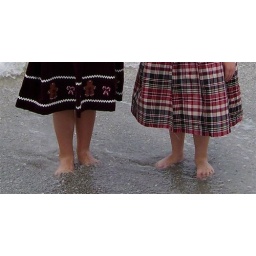
Emmy and Julie standing in the water in their Christmas dresses in Indian Rocks Beach, FL